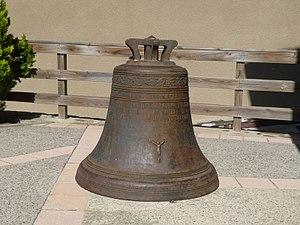
Cloche au pied de l'église de Matemale, Pyrénées-Orientales, France
L'église Saint-Pierre de Matemale est une église située à Matemale, dans le département français des Pyrénées-Orientales.